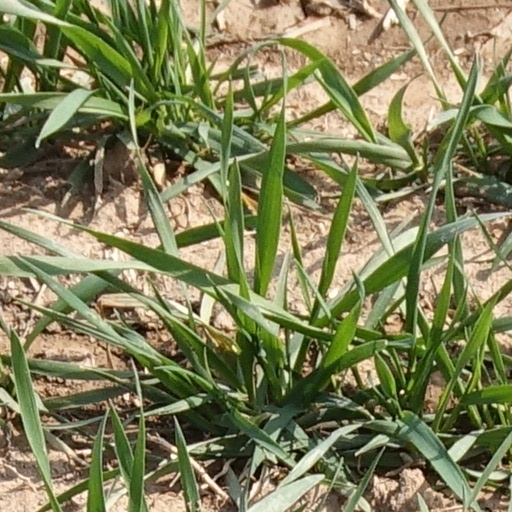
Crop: wheat